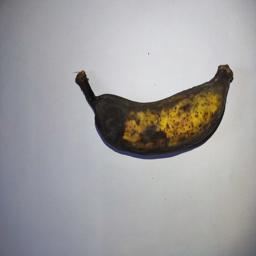
Banana variety: Bangla Kola